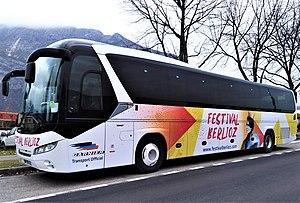
Autocar officiel du festival Berlioz
Le Festival Berlioz est un festival de musique classique et plus particulièrement de musique symphonique qui a lieu à La Côte-Saint-André, la ville natale du compositeur et musicien français Hector Berlioz, située dans le département de l'Isère en région Auvergne-Rhône-Alpes. Cet événement se déroule généralement à la fin du mois d'août, chaque année, depuis 1994.